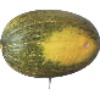
Label: melon_piel_de_sapo